Saint-Priest-des-Champs

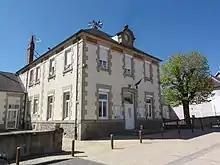
Saint-Priest-des-Champs Town Hall

Saint-Priest-des-Champs has twinning associations with: